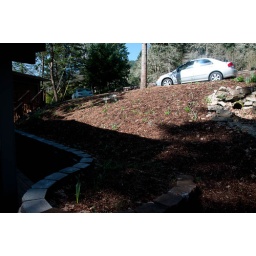
flower bed area below drive &amp;amp; next to front porch